Frederick James Halliday

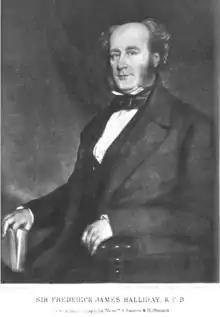
Sir Frederick James Halliday

Sir Frederick James Halliday (25 December 1806 – 22 October 1901) was a British civil servant and the first Lieutenant-Governor of Bengal.